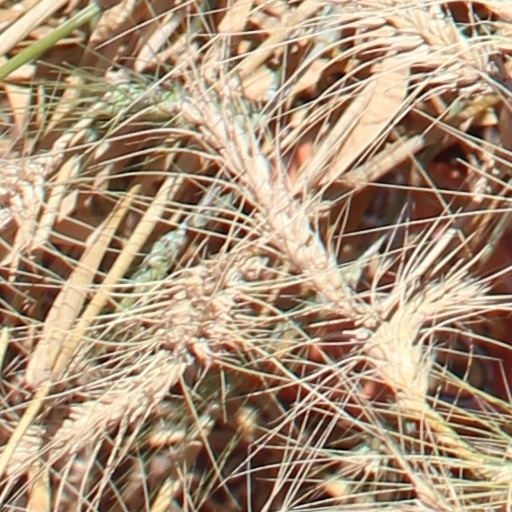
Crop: wheat